Khammam railway station

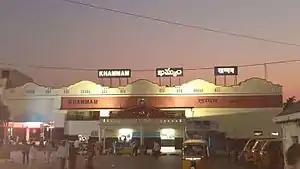

Khammam railway station (station code:KMT) is a third grade non-suburban (NSG–3) category Indian railway station in Secunderabad railway division of South Central Railway zone. It is located in Khammam of the Indian state of Telangana. It was selected as one of the 21 stations to be developed under "Amrit Bharat Stations" scheme.